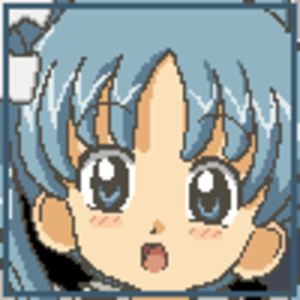
Avatar (computer)
Eksempel på Avatar
En Avatar, ofte forkortet til Avi, er en grafisk repræsentation af en person eller figur på nettet.